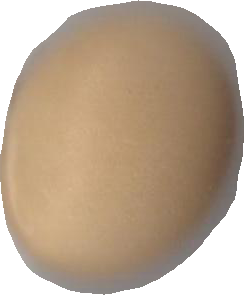
Variety: Grobogan